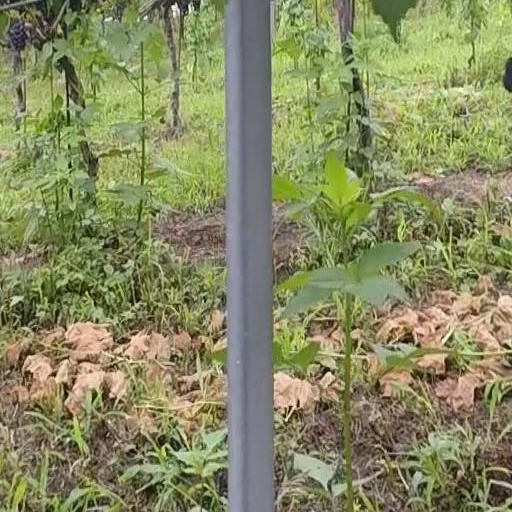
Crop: grape